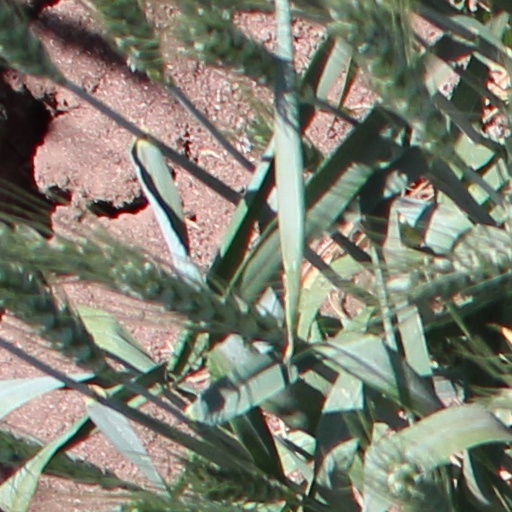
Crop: wheat